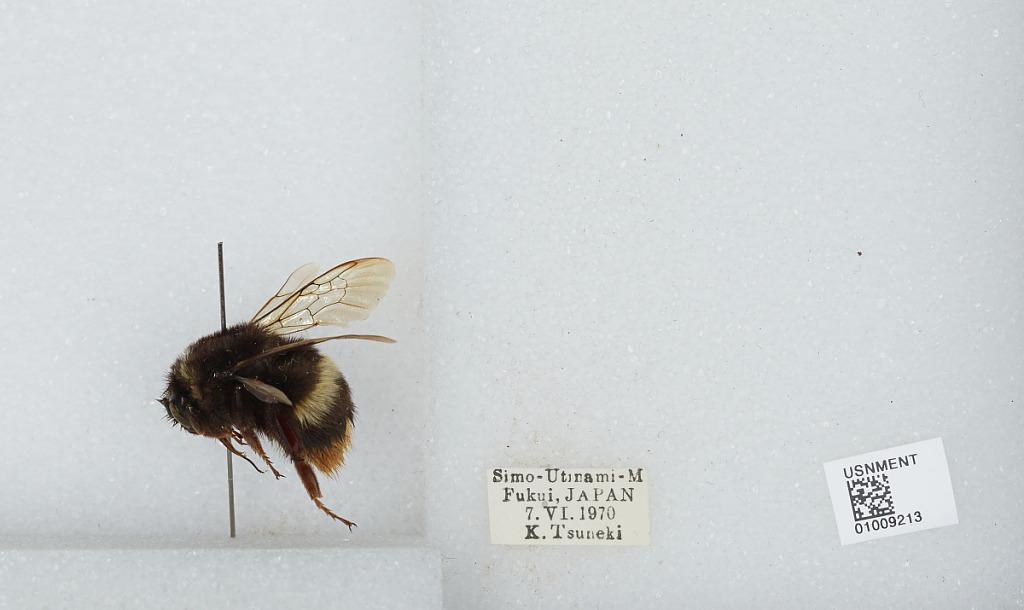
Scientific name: Bombus (Bombus) ignitus Smith
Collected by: K. Tsuneki
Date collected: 1970-6-7
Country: Japan
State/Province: Fukui
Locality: Simo-Utinami-M